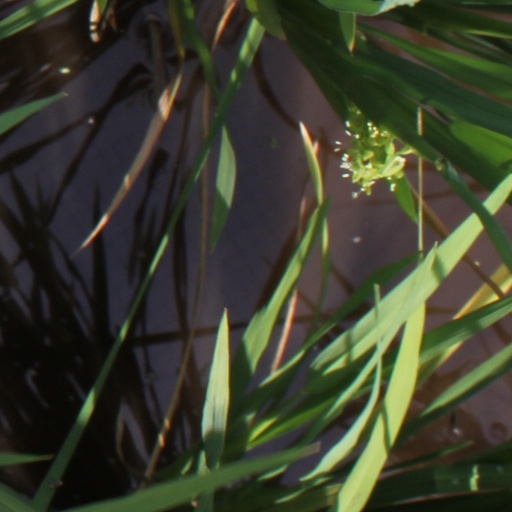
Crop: rice